Bentley's Oyster Bar and Grill

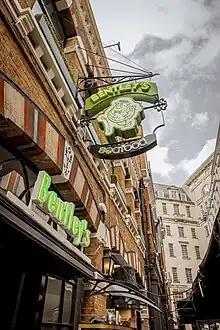
Bentley's Oyster Bar today

Bentley's Oyster Bar and Grill is a seafood restaurant at 11-15 Swallow Street, London, which opened in 1916. The restaurant, previously known as Bentley's, has always specialised in oysters and seafood, and serves classic British dishes under the stewardship of Chef Richard Corrigan.